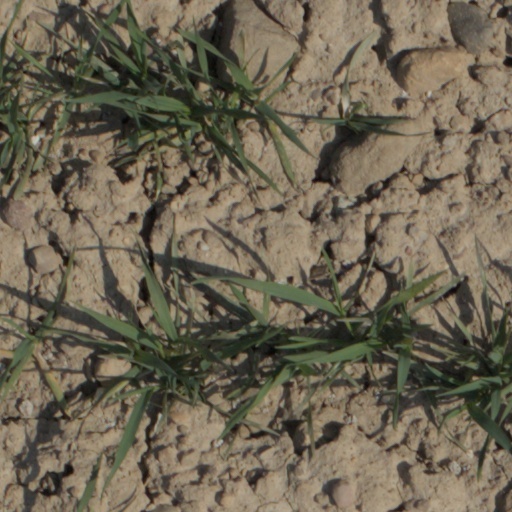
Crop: wheat